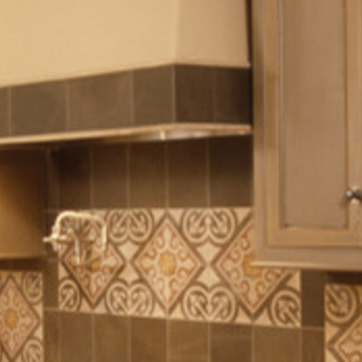
Material: tile